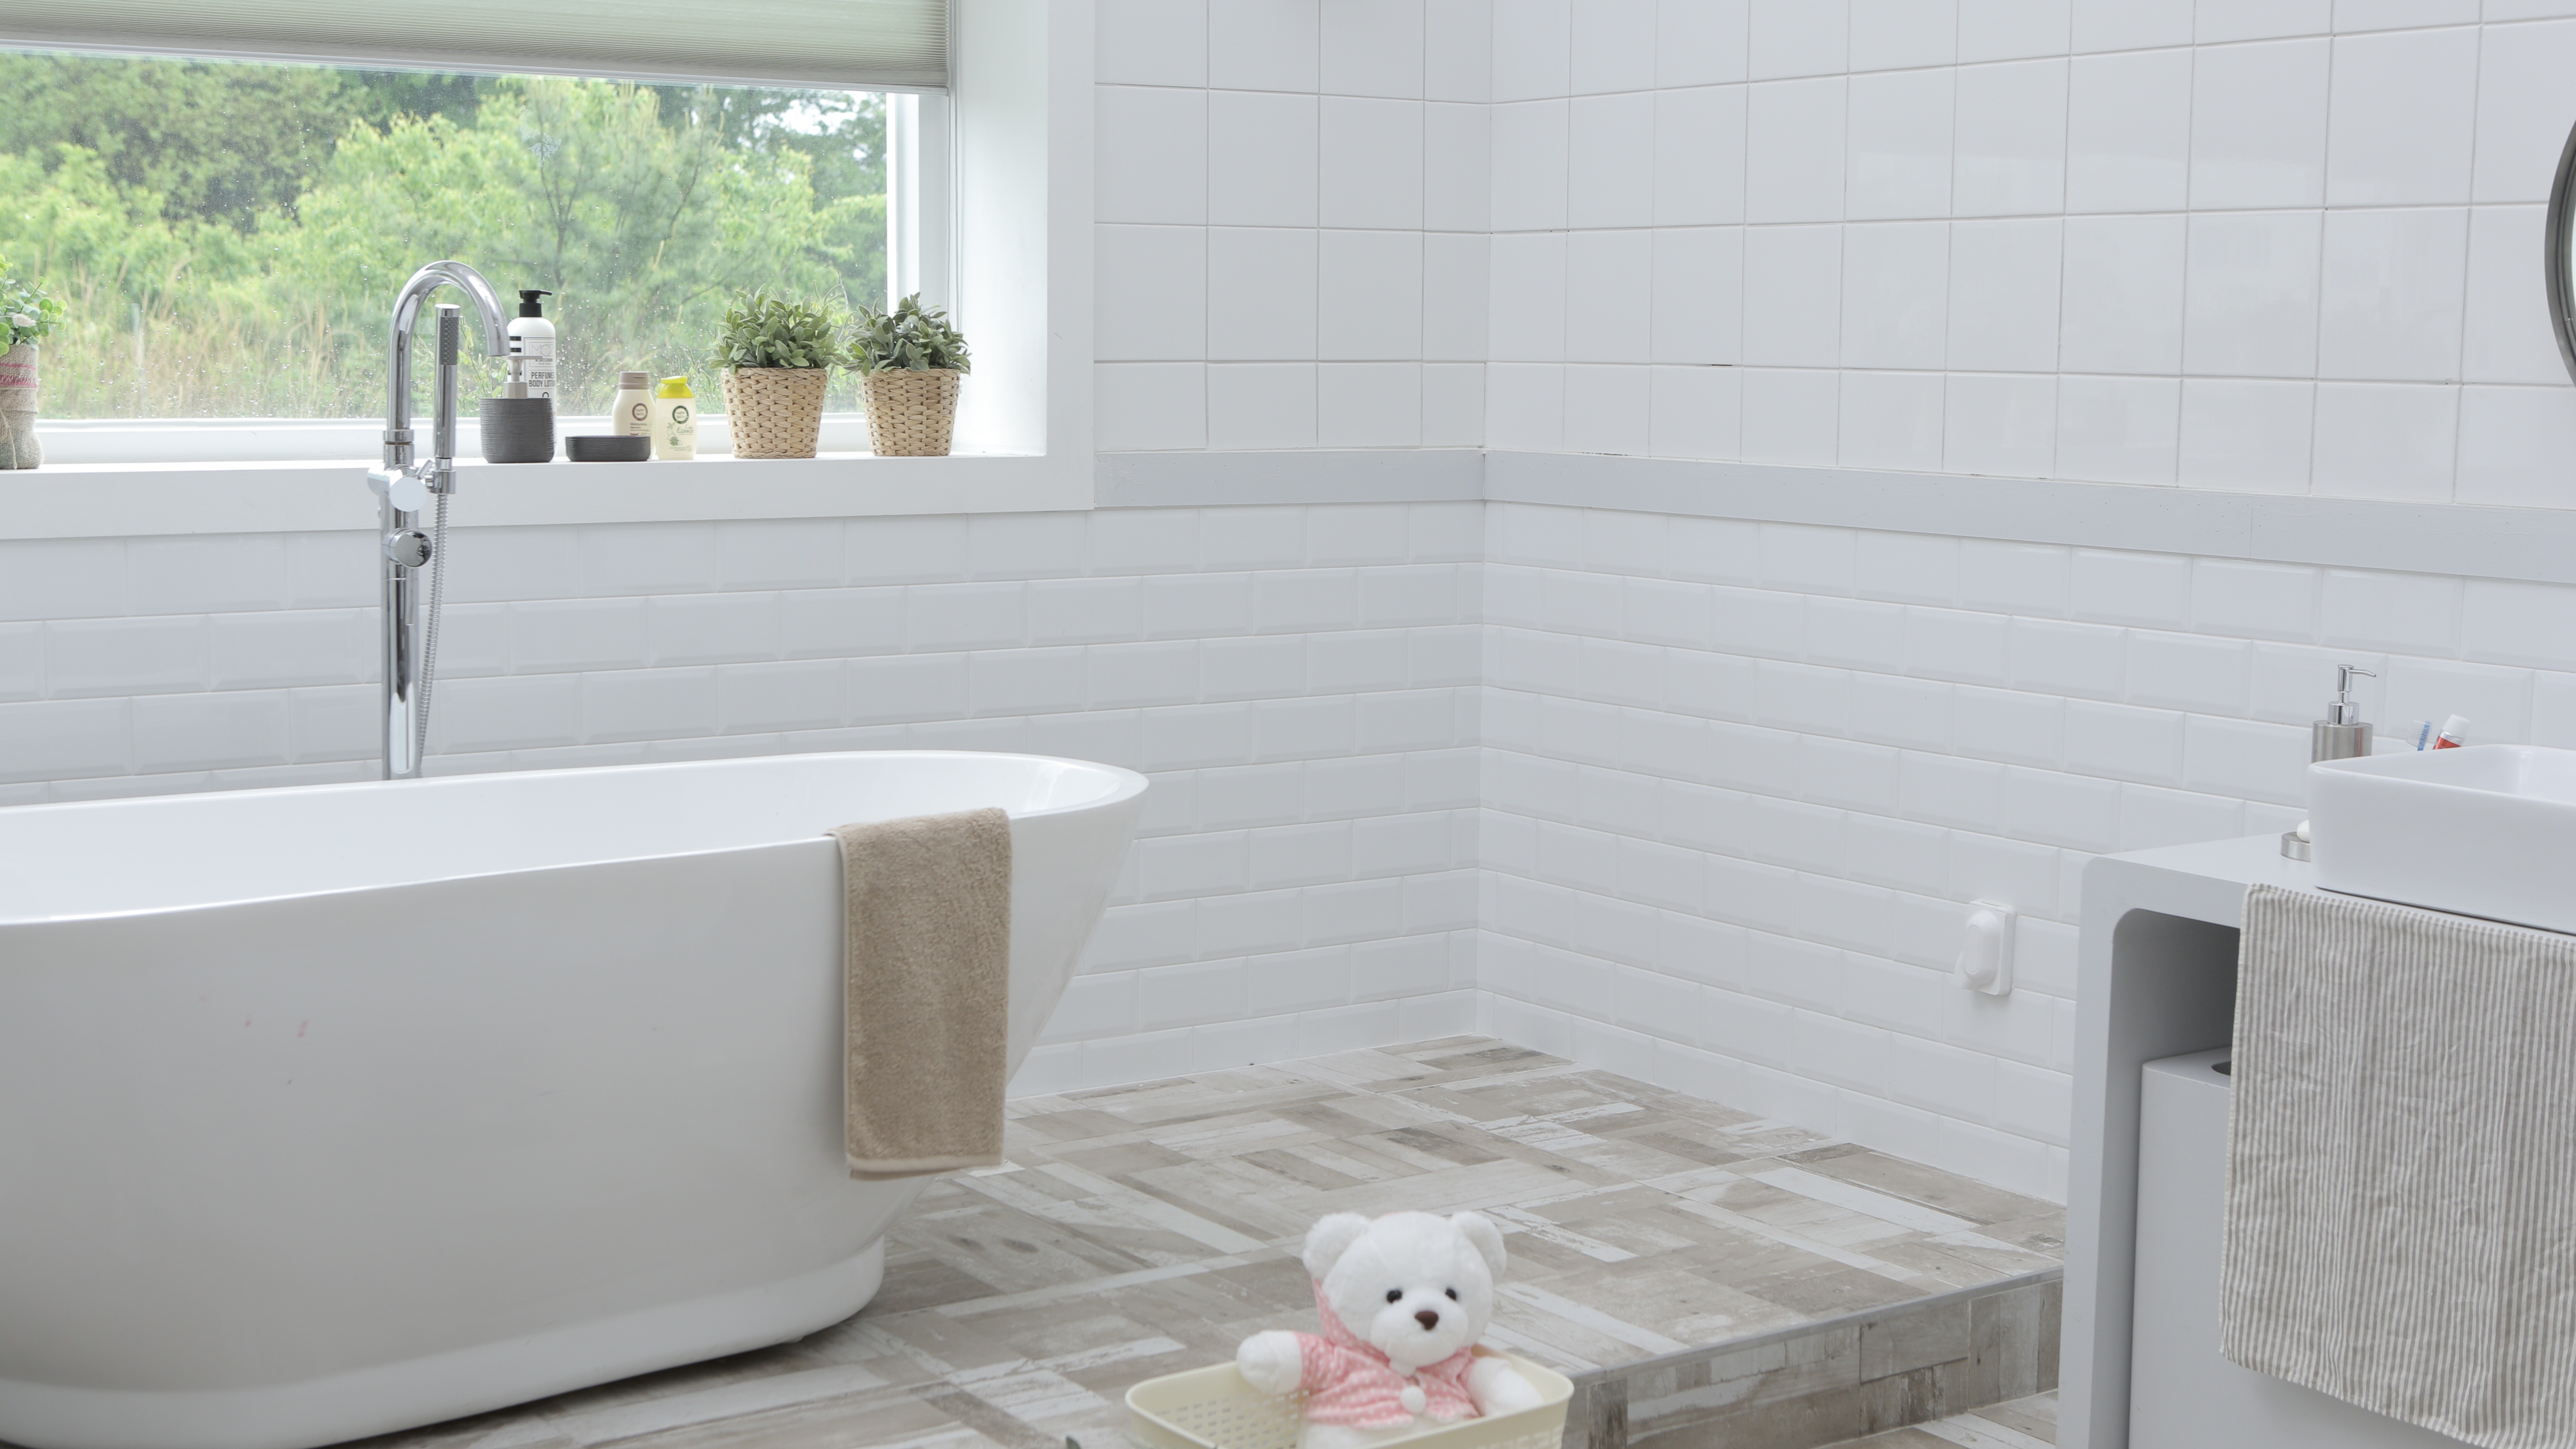
floor, window, swimming pool, space, property, tile, sink, room, interior design, bathtub, bathroom, tub, flooring, bidet, plumbing fixture